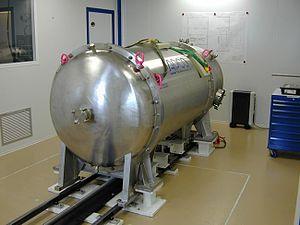
Le High Accuracy Radial velocity Planet Searcher, en français « Chercheur de planètes par vitesses radiales de haute précision », est un spectrographe échelle alimenté par fibres depuis le foyer Cassegrain du télescope de 3,6 mètres de l'ESO, à l'observatoire de La Silla au Chili. Il est destiné principalement à la recherche d'exoplanètes par la méthode des vitesses radiales. Depuis 2018, HARPS est également alimenté par le télescope solaire HELIOS pour observer le Soleil comme une étoile pendant la journée.